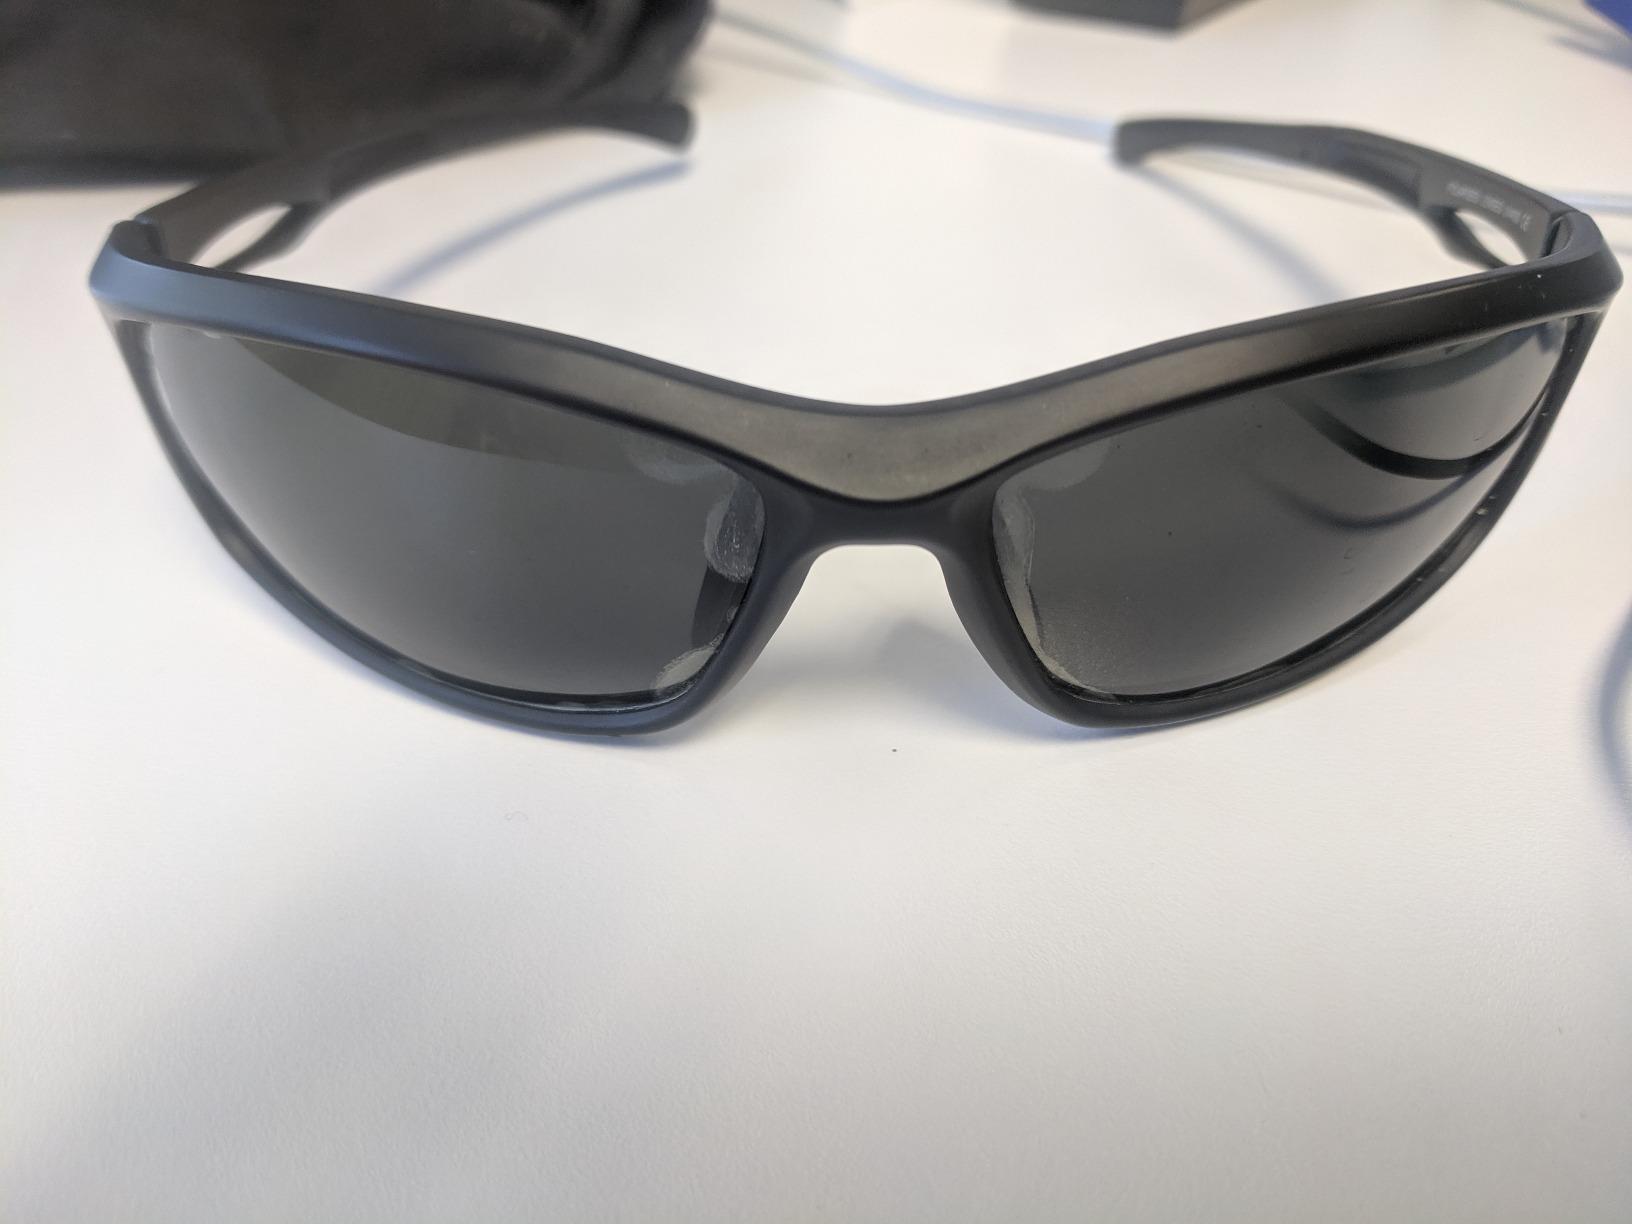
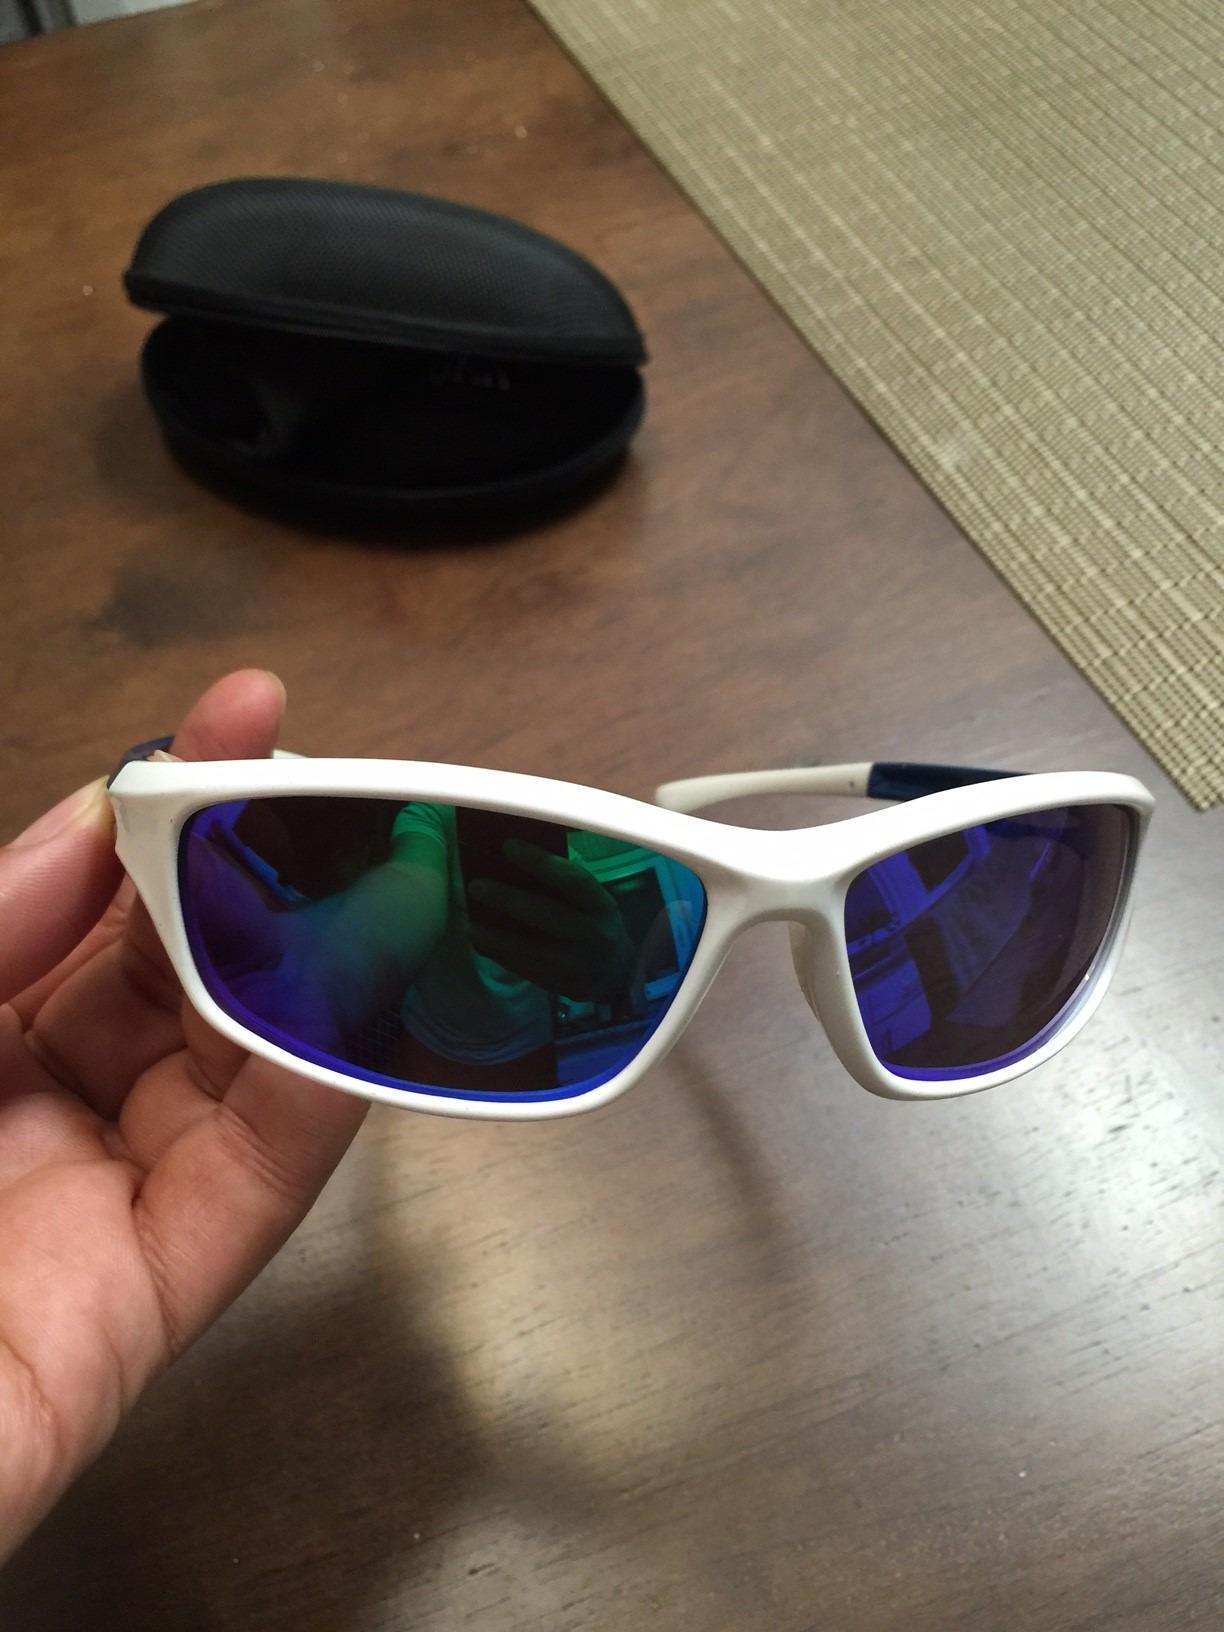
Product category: accessories_sunglasses
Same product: no